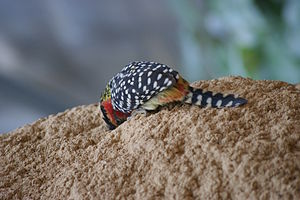
Pragtperleskægfugl / Levesteder
En Pragtperleskægfugl fouragerer på et termitbo.
Pragtperleskægfugl er en fugleart, som lever i Østafrika. Den hører til spættefugl-familien afrikanske skægfugle. Artens hanner har tydelig sort, rød og gul fjerdragt, mens hunner og ungfugle er lignende men knapt så farvestrålende. Arten lever i bjergrigt terræn og den yngler i redegange, som den også benytter som overnatningssted. Den er både kød- og planteædende og lever af frø, frugter og hvirvelløse dyr.